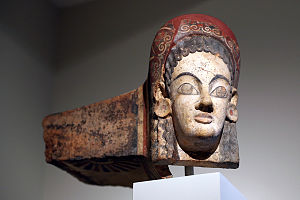
Antefiks / Galleri
Antefikser var i den antikke arkitektur de pandetegl med opretstående, i reglen palmetformede udsmykninger der var anbragt over templernes gesimser.